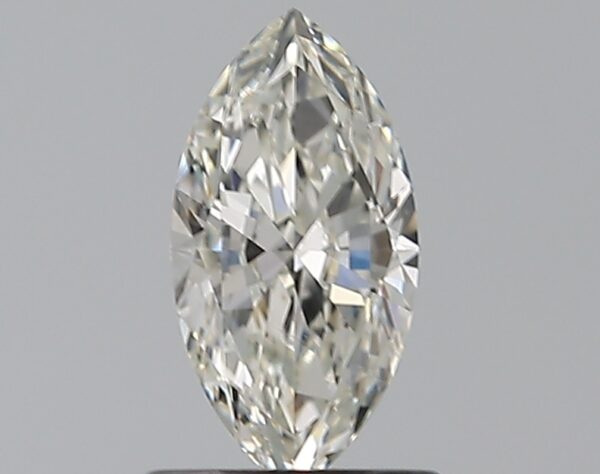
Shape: marquise
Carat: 0.7
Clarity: SI1
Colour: I
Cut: EX
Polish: EX
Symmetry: EX
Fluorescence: N
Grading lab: GIA
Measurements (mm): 9.18 x 4.7 x 2.64